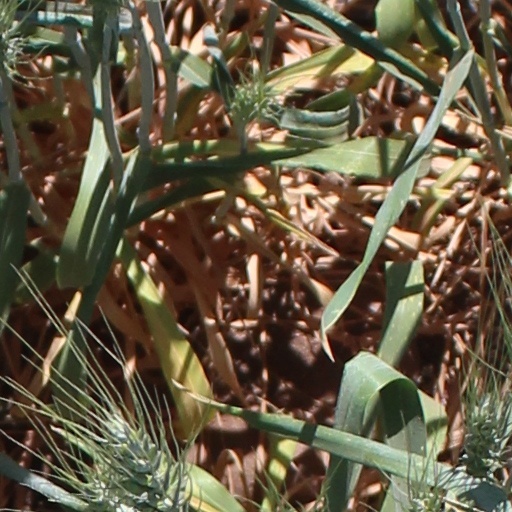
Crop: wheat